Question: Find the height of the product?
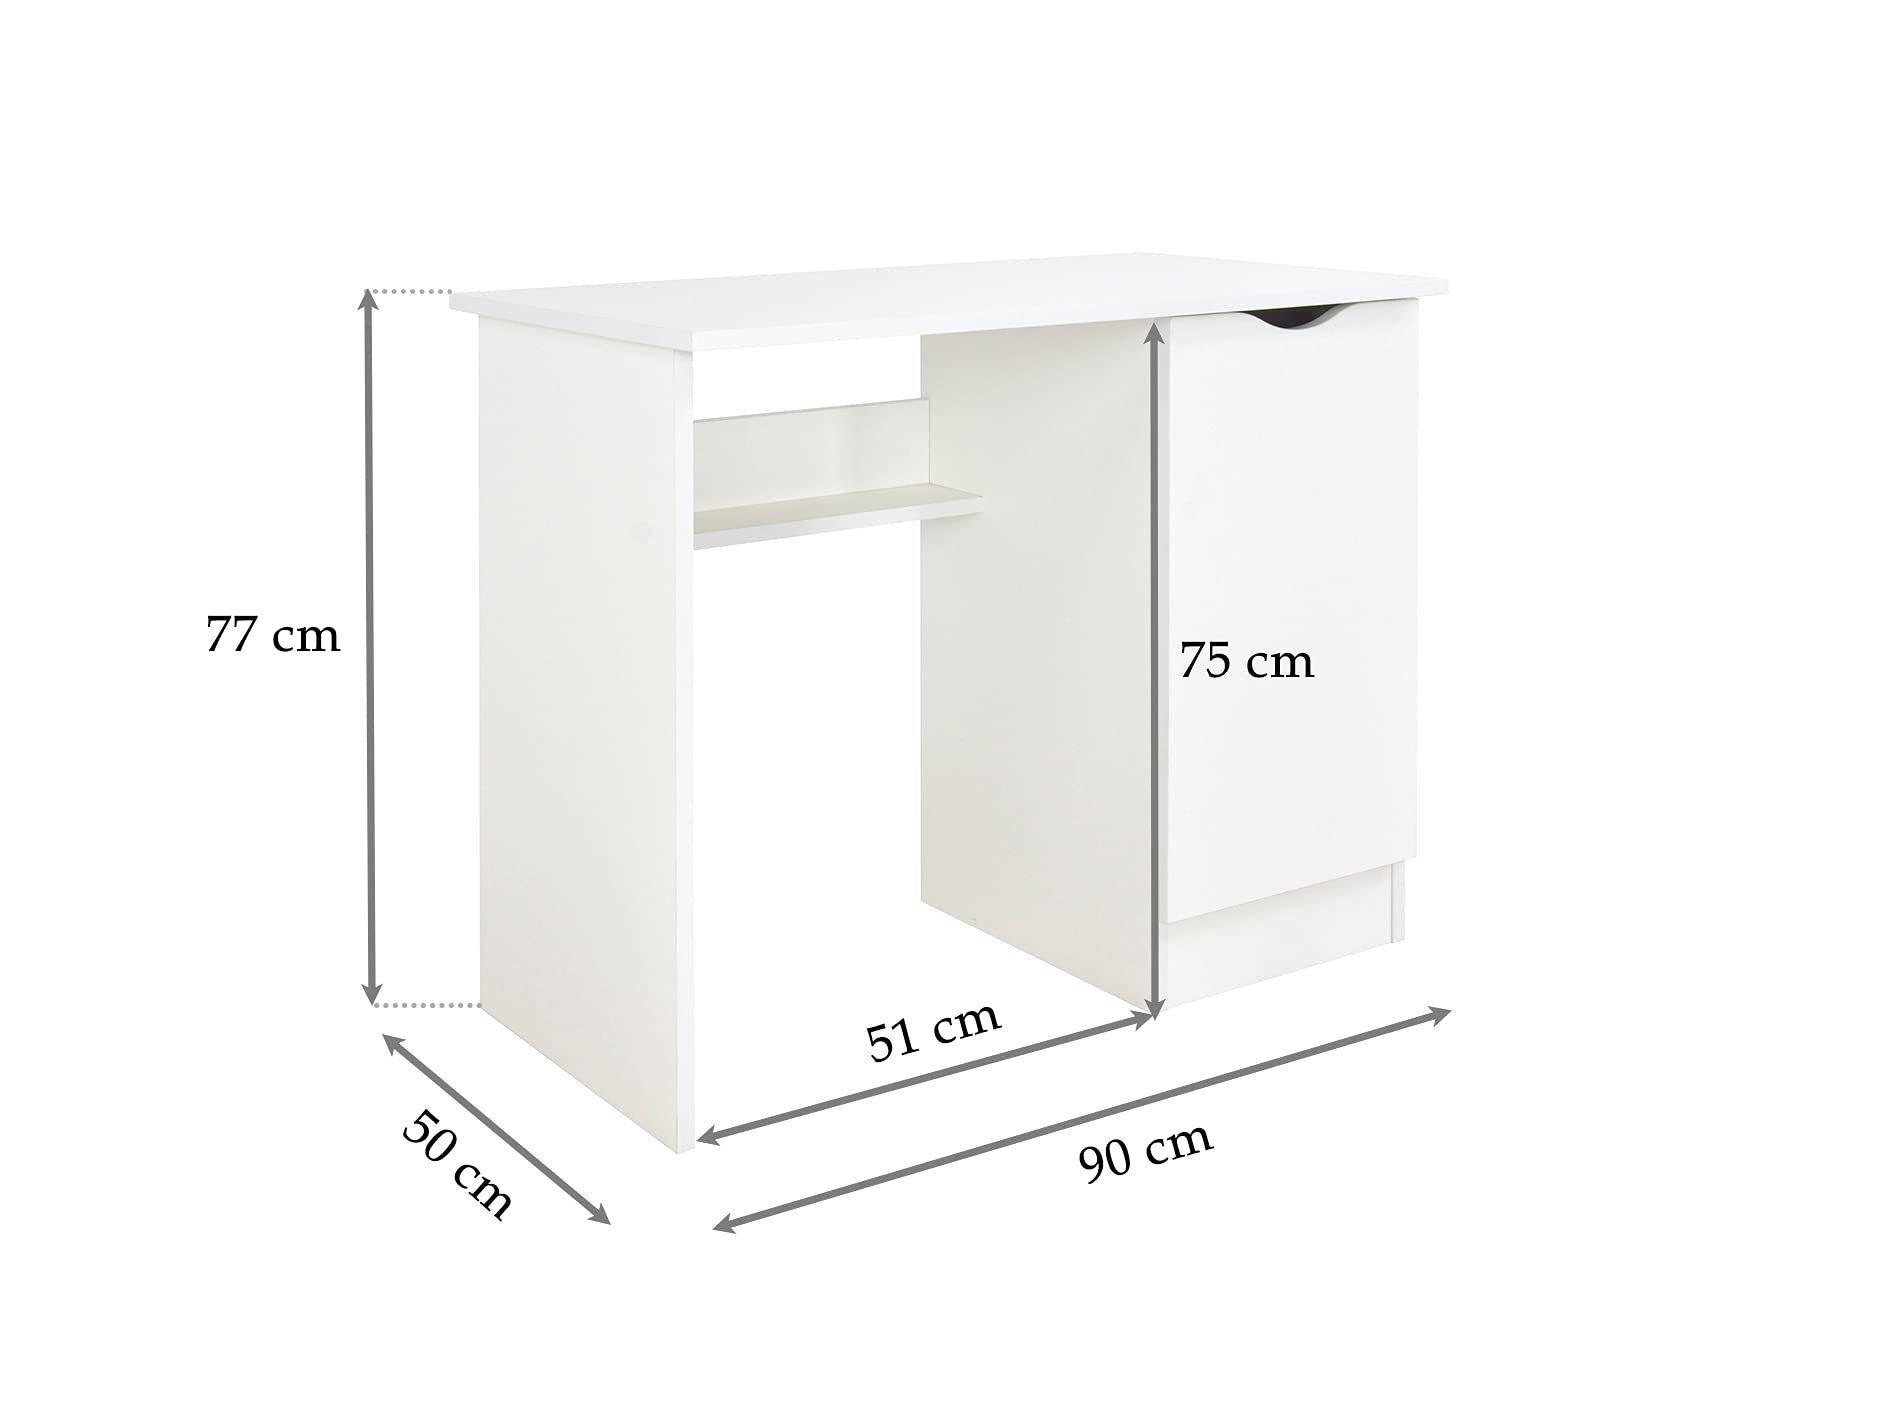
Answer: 77.0 centimetre